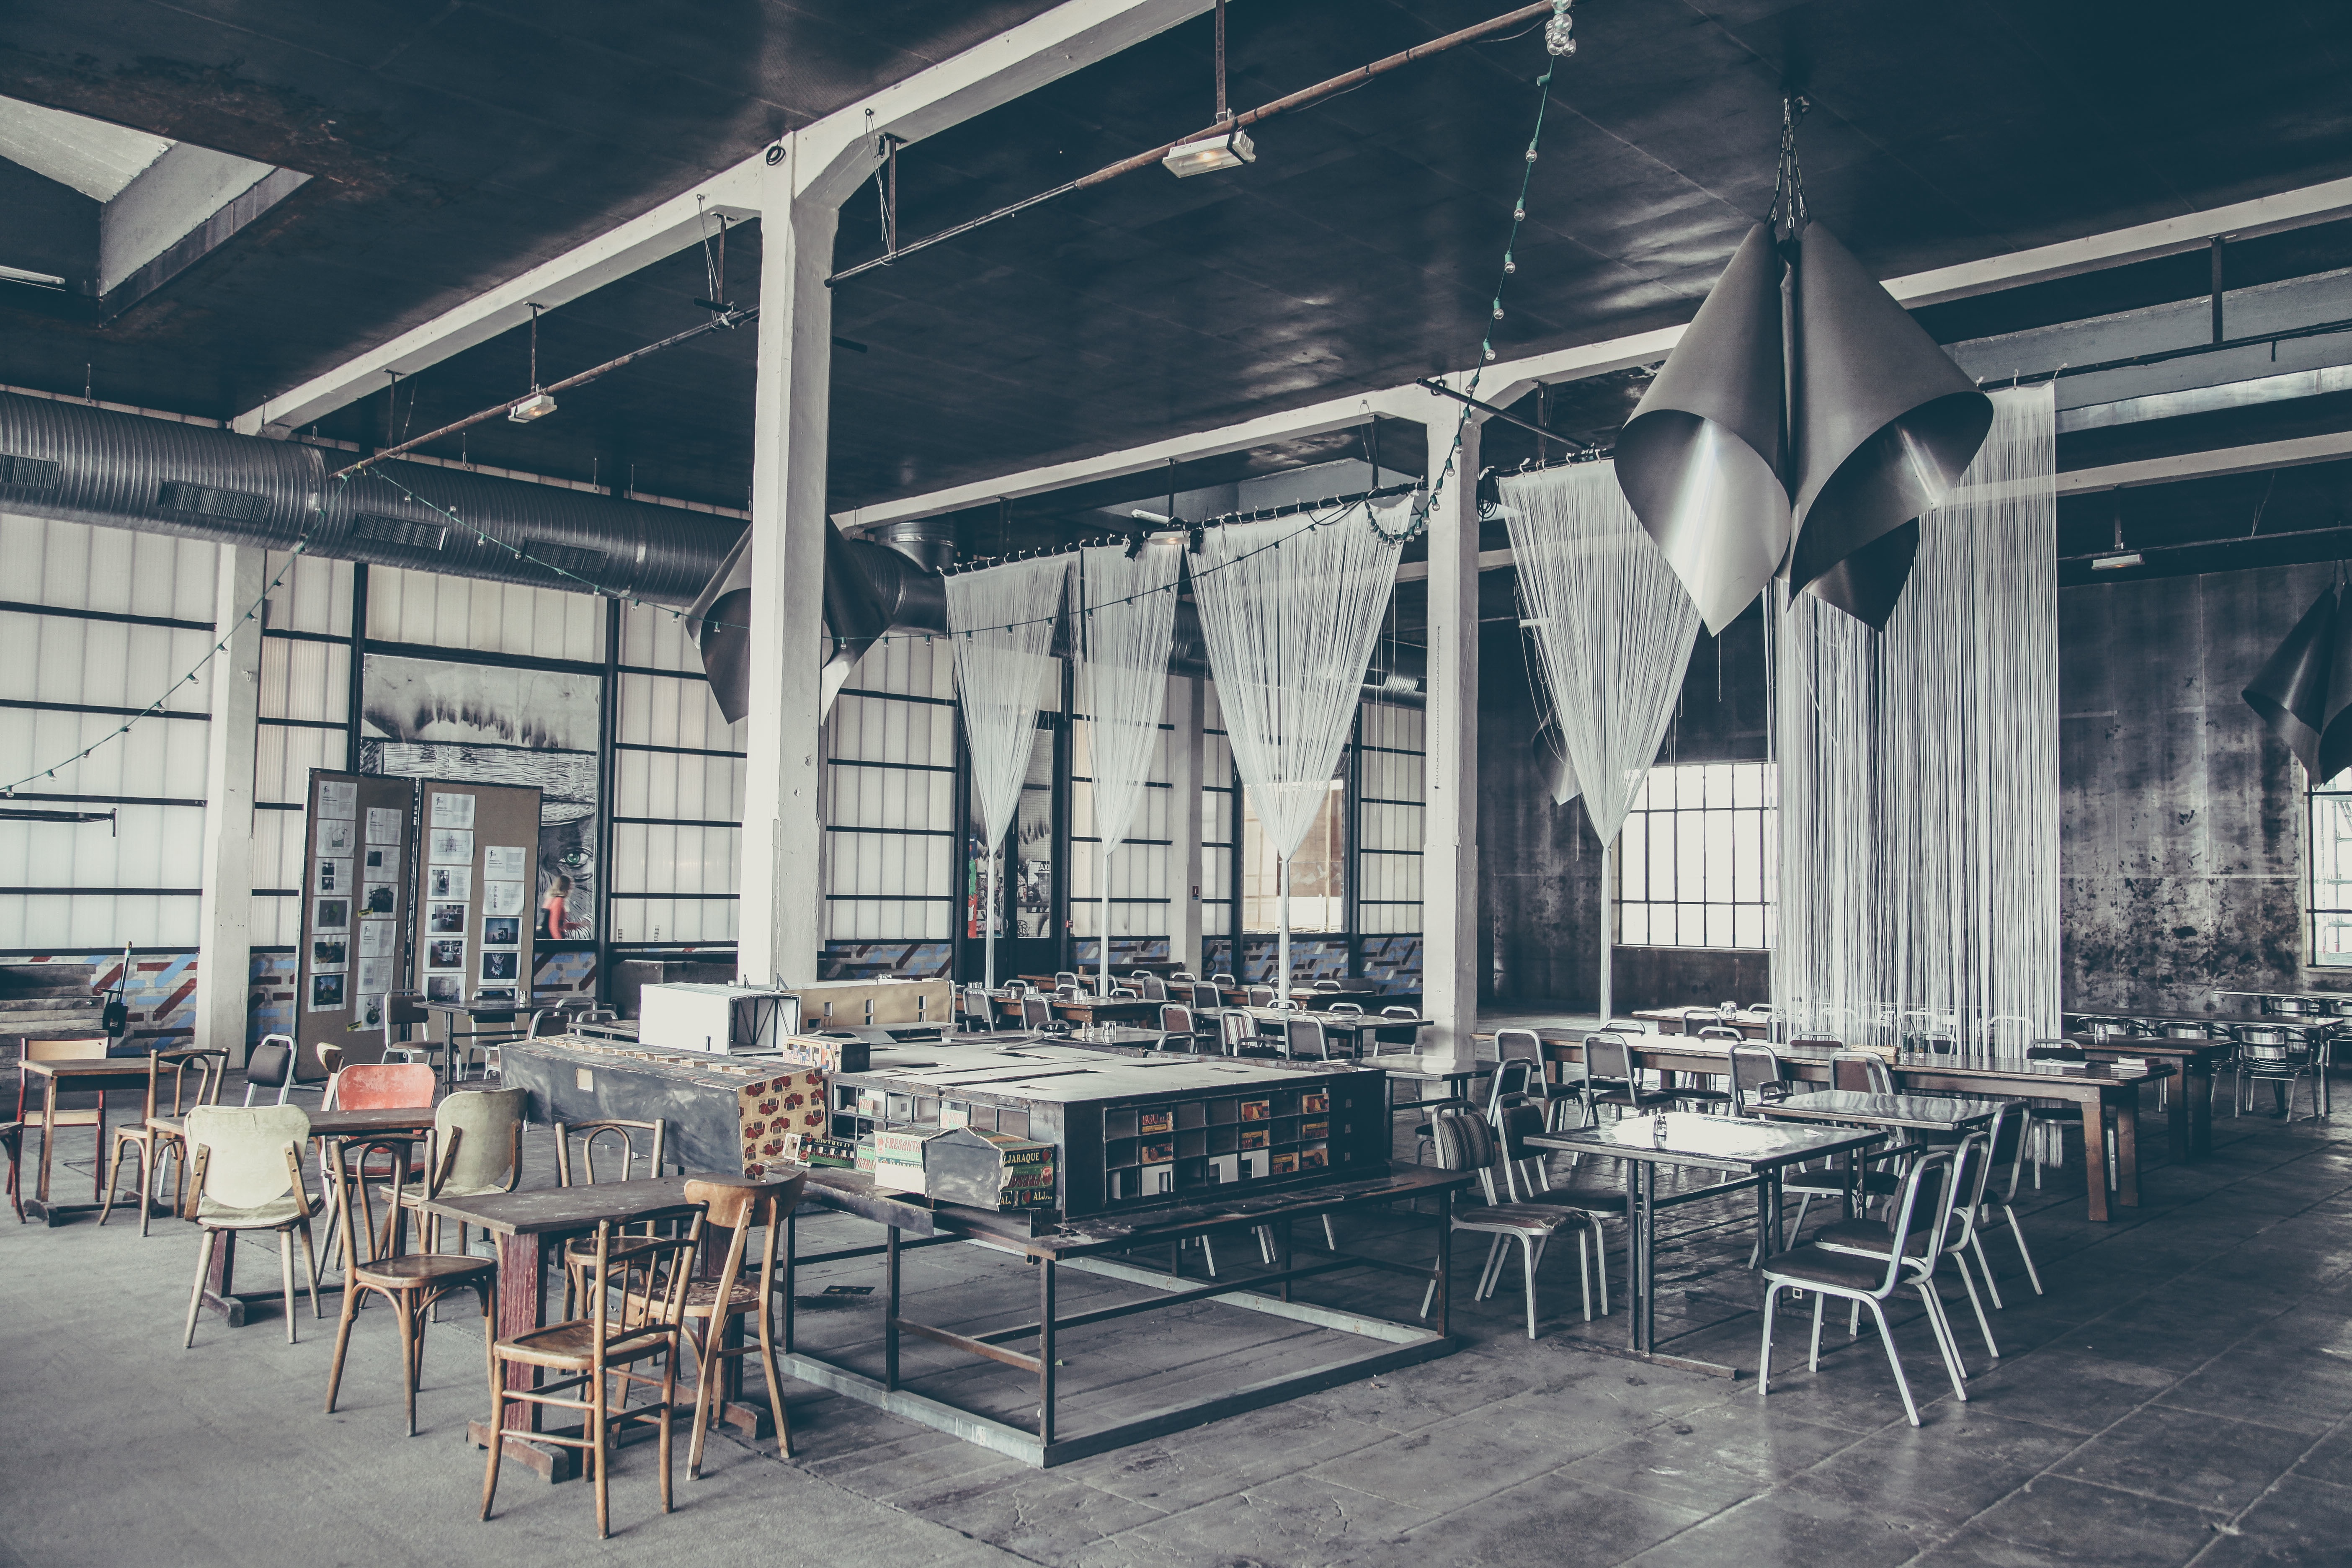
factory, industry